New Jersey

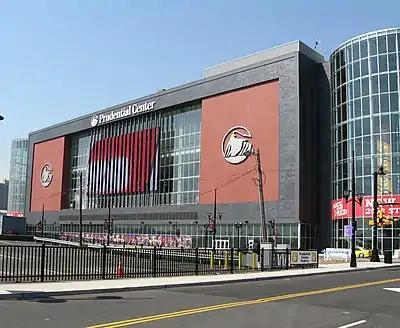
Prudential Center in Newark, home of the NHL's New Jersey Devils

New Jersey's location at the center of the Northeast megalopolis and its extensive transportation system have put over one-third of all United States residents and many Canadian residents within overnight distance by land. This accessibility to consumer revenue has enabled seaside resorts such as Atlantic City and the remainder of the Jersey Shore, as well as the state's other natural and cultural attractions, to contribute significantly to the record 111 million tourist visits to New Jersey in 2018, providing US$44.7 billion in tourism revenue, directly supporting 333,860 jobs, sustaining more than 531,000 jobs overall including peripheral impacts, and generating US$5 billion in state and local tax revenue.